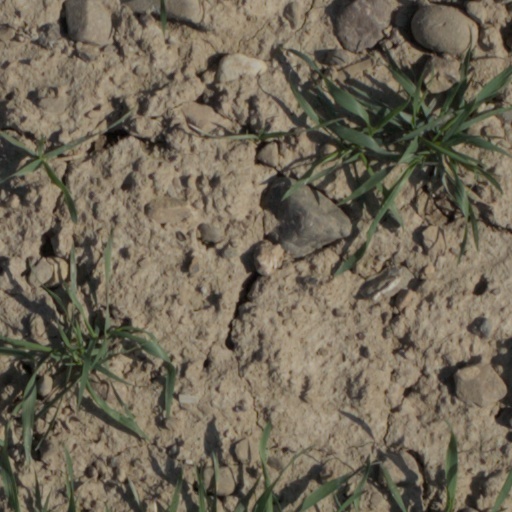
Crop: wheat